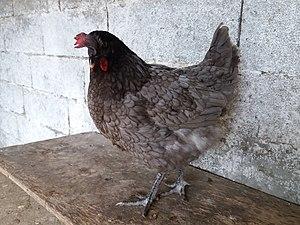
Poule Bleue de France
La Bleue de France ou Pondeuse Cendrée est une poule domestique "hybride" française. Cette poule pondeuse se trouve sur tous les marchés d'Europe et même ailleurs.